Polyoxetane

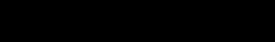
Chemical structure of polyoxetane

Polyoxetane (POX), or poly(oxetane), is synthetic organic heteroatomic thermoplastic polymer with molecular formula (–OCHCHCH–). It is polymerized from oxetane monomer, which is a four-membered cyclic ether.